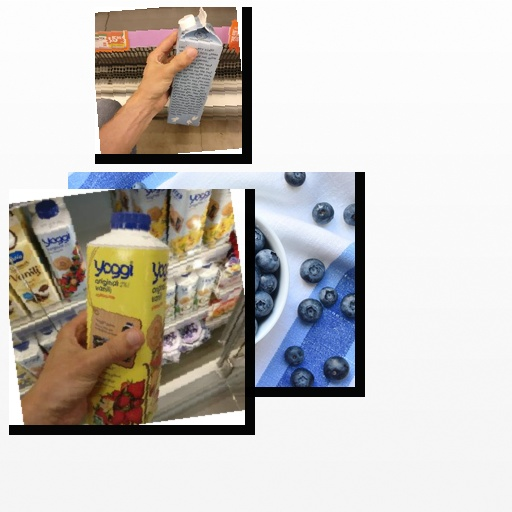
Food items: oat_milk, strawberry_yoghurt, blueberry